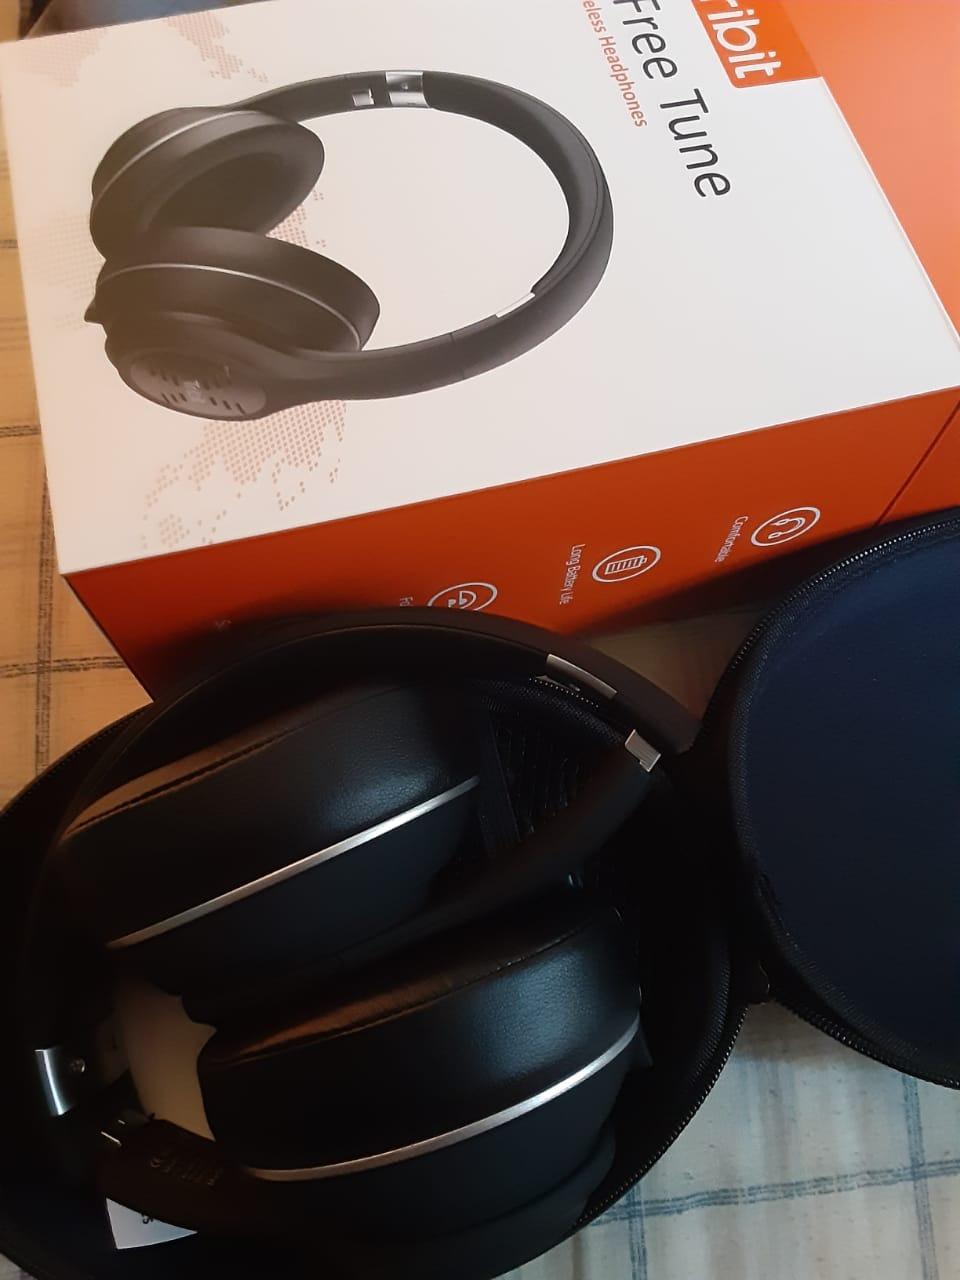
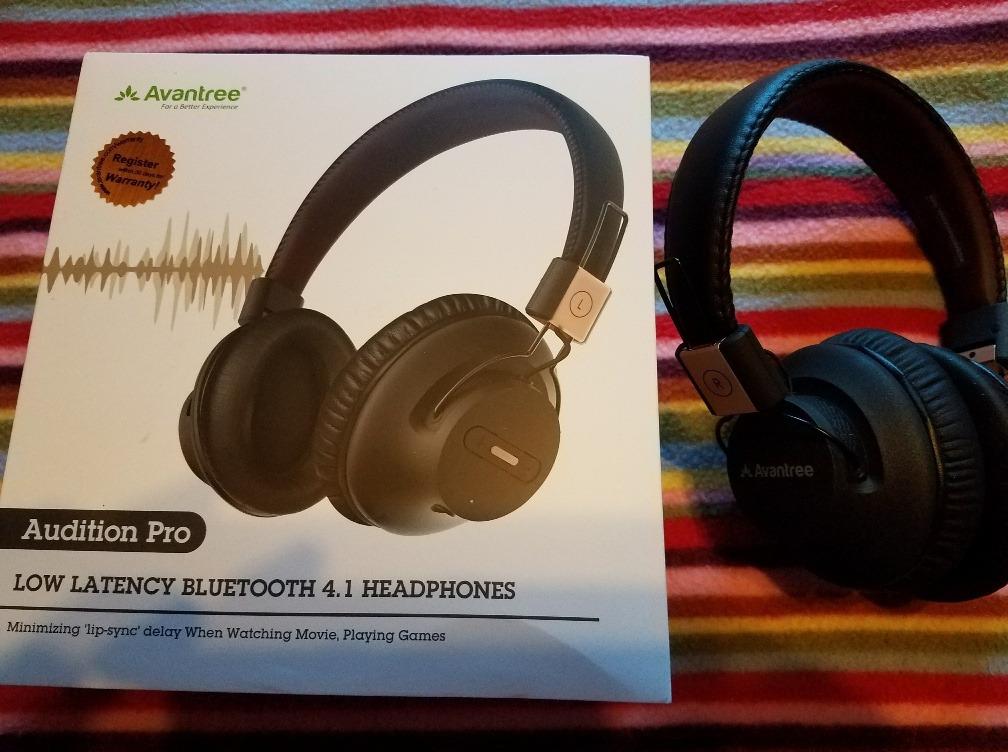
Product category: headphones
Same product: no